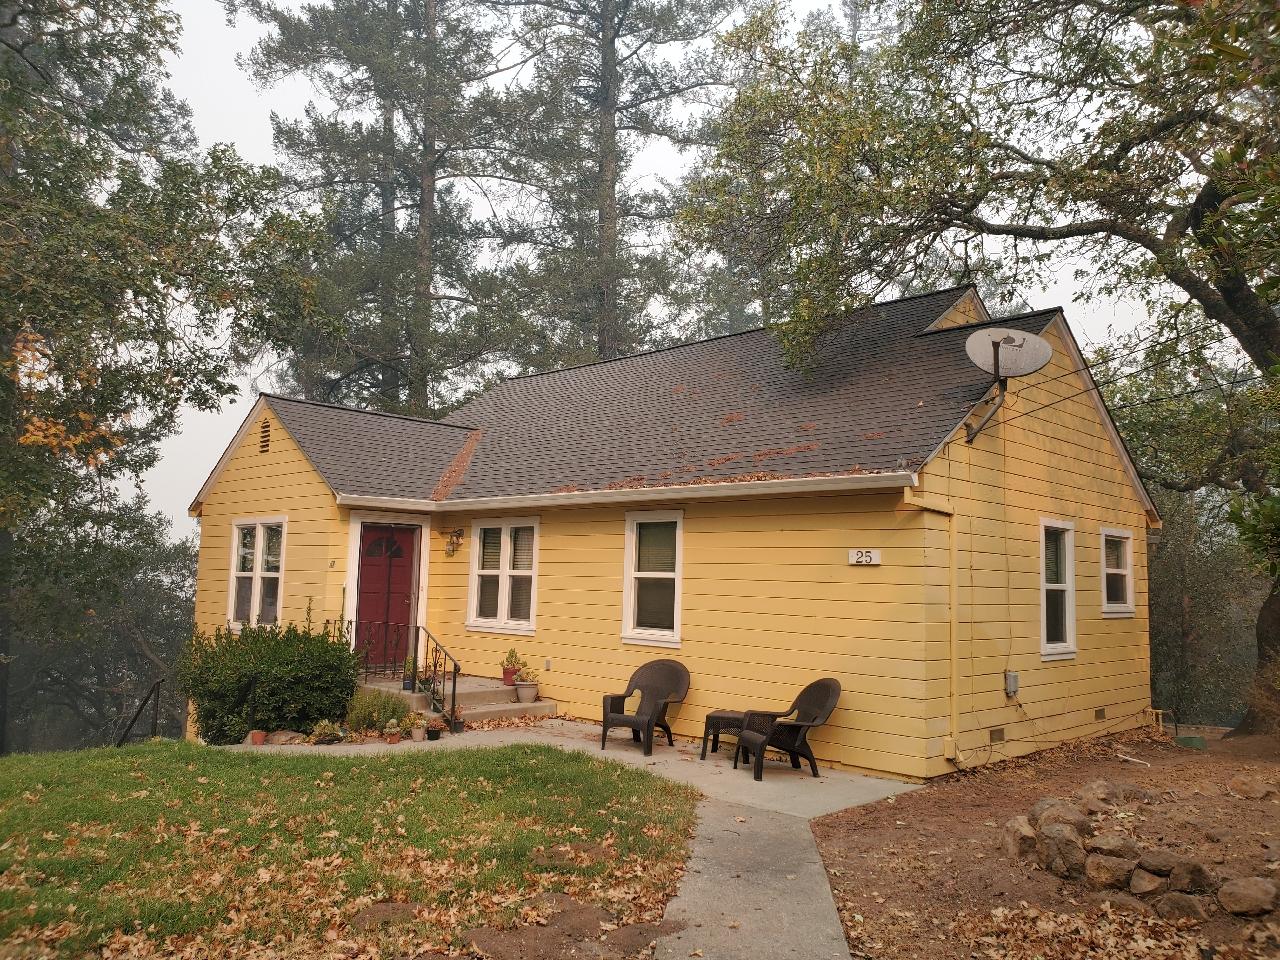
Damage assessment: no_damage